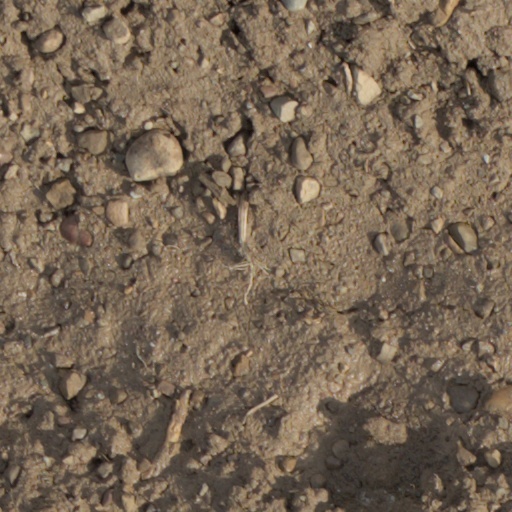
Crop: wheat